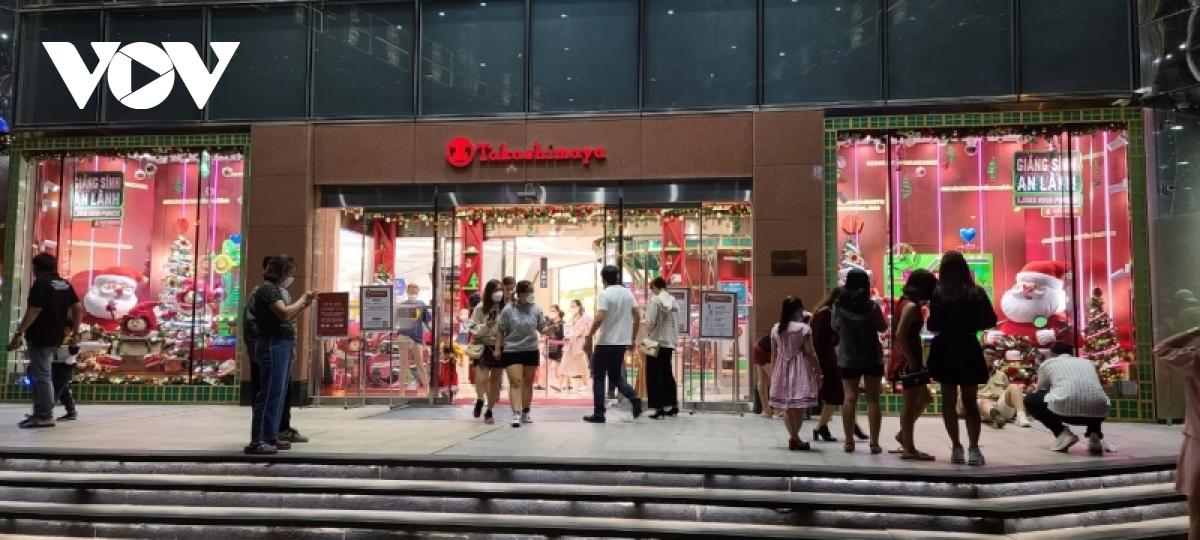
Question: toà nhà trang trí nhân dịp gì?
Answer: toà nhà trang trí nhân dịp giáng sinh